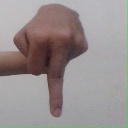
अक्षर: प